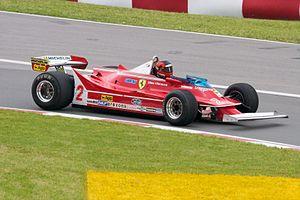
La Ferrari 312 T5 est la monoplace de Formule 1 engagée par la Scuderia Ferrari dans le cadre du championnat du monde 1980. Elle est pilotée par le champion du monde en titre, Jody Scheckter et Gilles Villeneuve, qui effectuent leurs deuxième et quatrième saisons pour l'écurie.